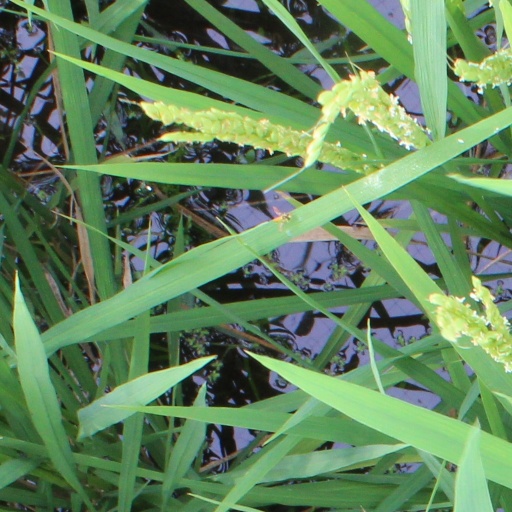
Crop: rice